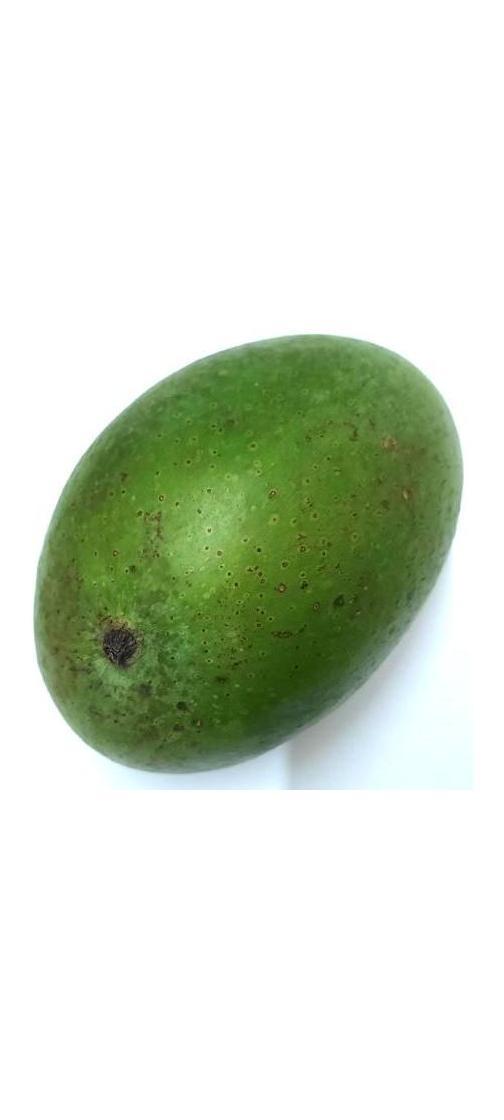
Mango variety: Ashshina Zhinuk